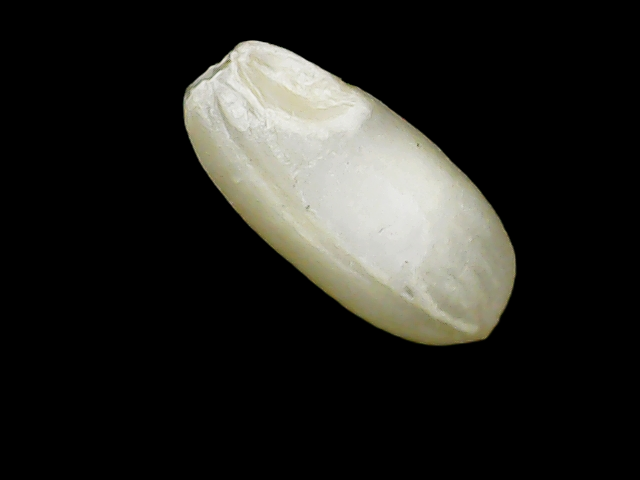
Rice variety: Binadhan10